Samuel Singer

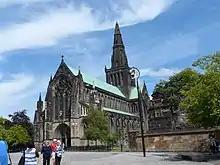
St Mary's Cathedral, Glasgow

Singer was born on 2 May 1920. He was educated at Trinity College, Dublin, and ordained a deacon in 1943, and as a priest in 1944. Following a curacy at Christ Church, Derriaghy, Northern Ireland, he was a Minor Canon at Down Cathedral from 1945 until 1947.